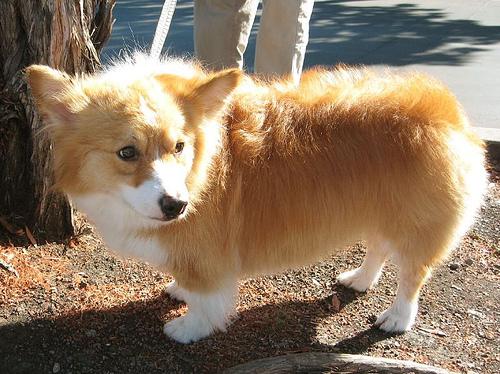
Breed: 205-n000029-Pembroke